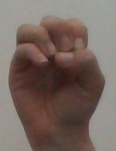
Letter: ha